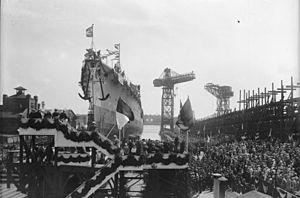
Le Kriegsmarinewerft à Wilhelmshaven est le chantier naval le plus important du Troisième Reich.
Le Köln est l'un des trois croiseurs légers de classe Königsberg de la Kriegsmarine.